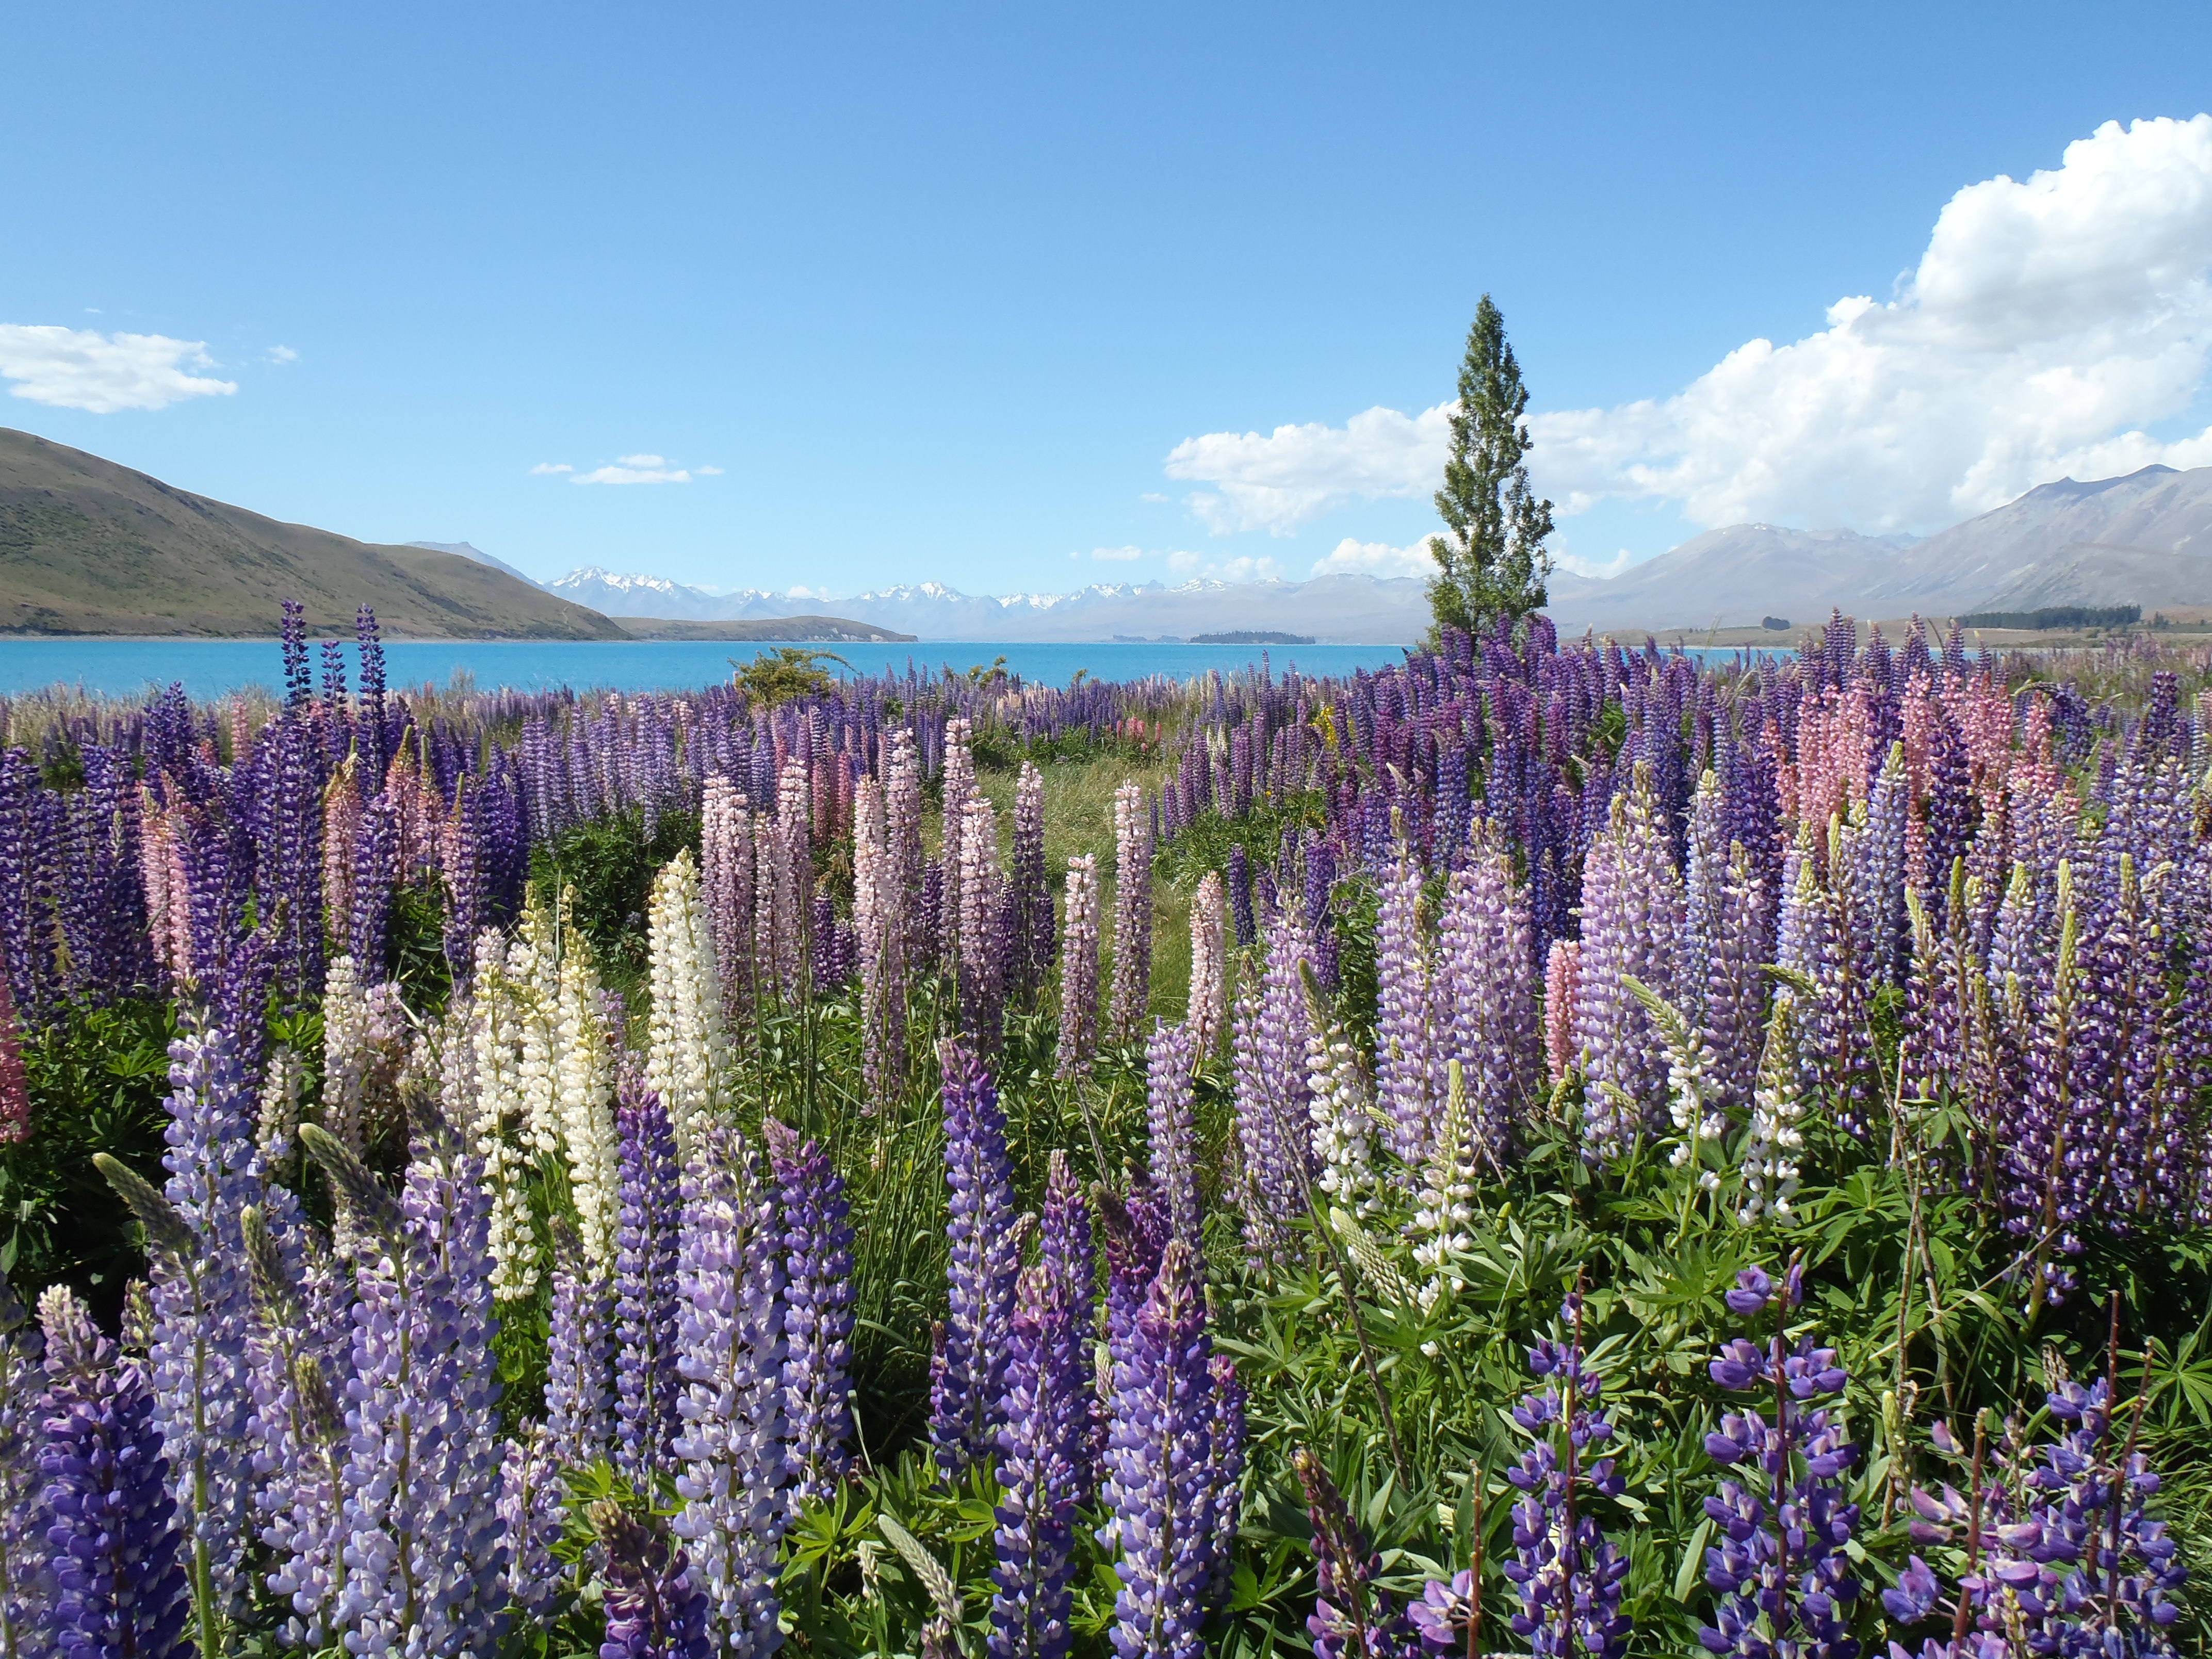
plant, sky, meadow, prairie, flower, river, garden, flora, lavender, wildflower, flowers, mountains, wildflowers, bluebonnet, lupin, meadows, flowering plant, land plant, english lavender